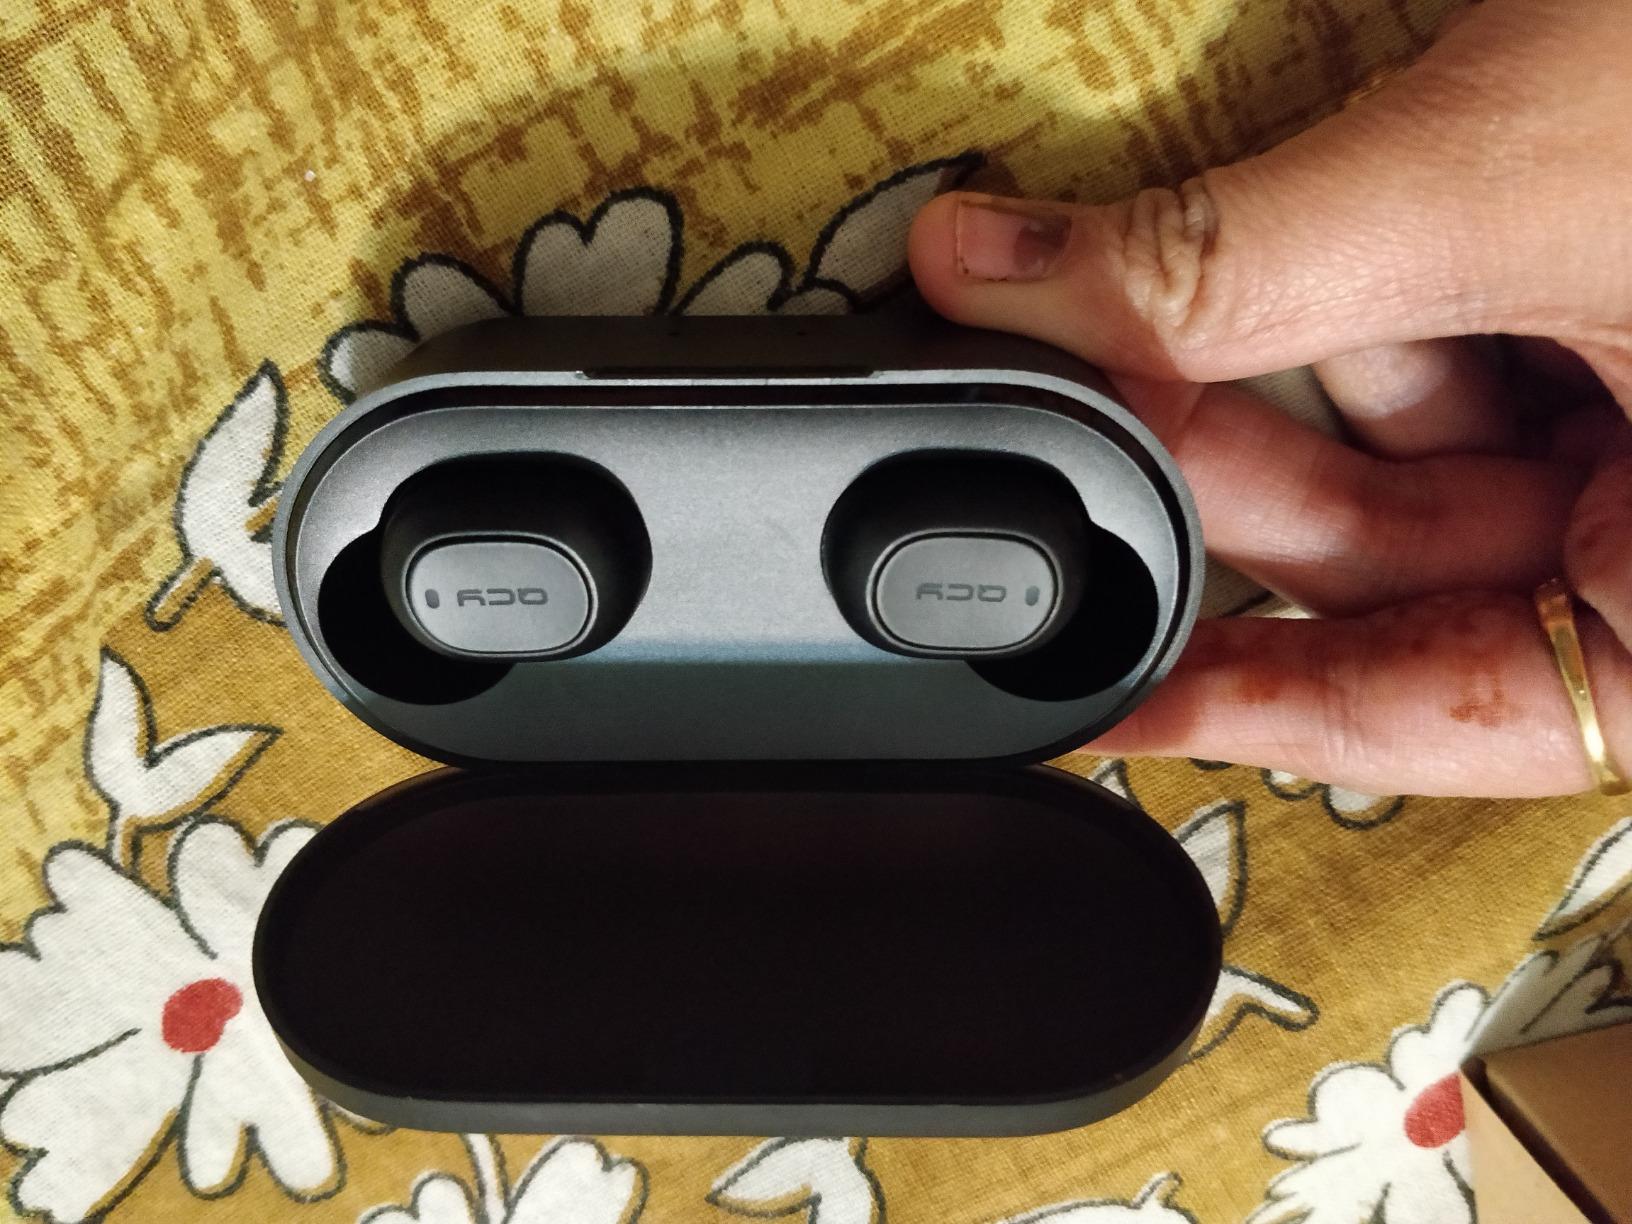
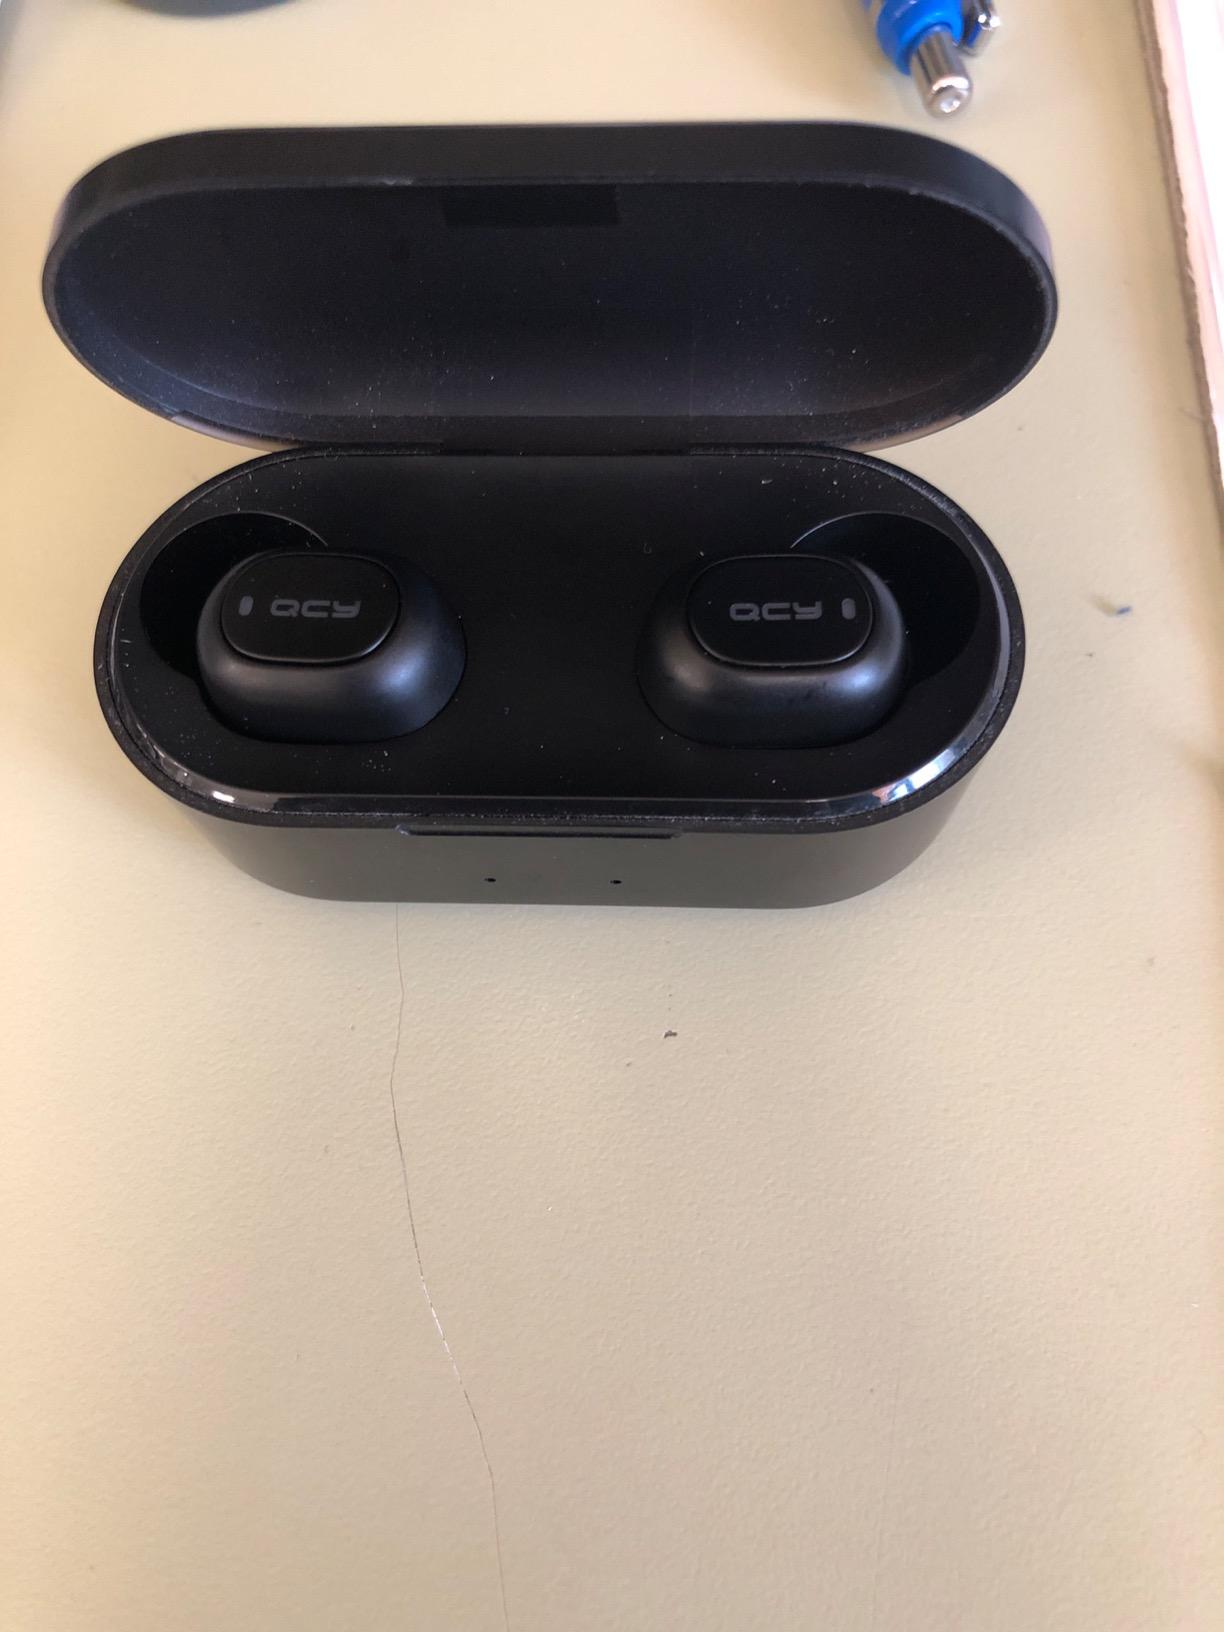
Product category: earbuds
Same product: yes